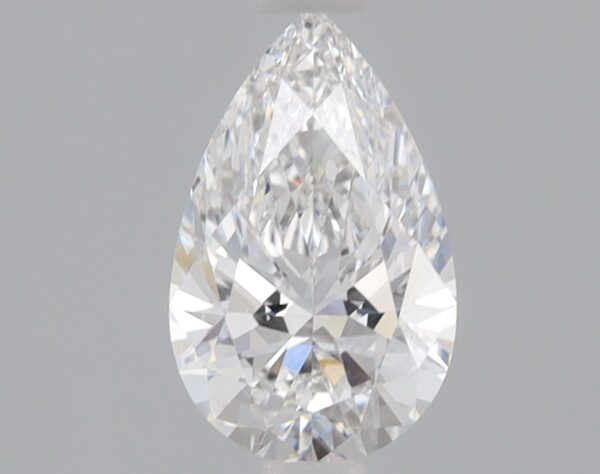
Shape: pear
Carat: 0.88
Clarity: VS1
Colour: E
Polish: EX
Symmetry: EX
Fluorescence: NONE
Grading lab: IGI
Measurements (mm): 8.69 x 5.41 x 3.31